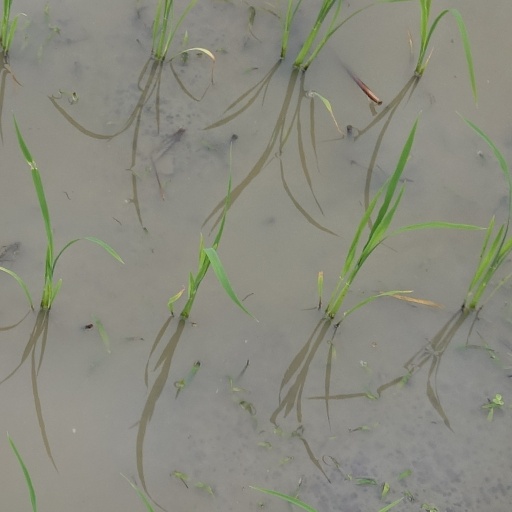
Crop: rice